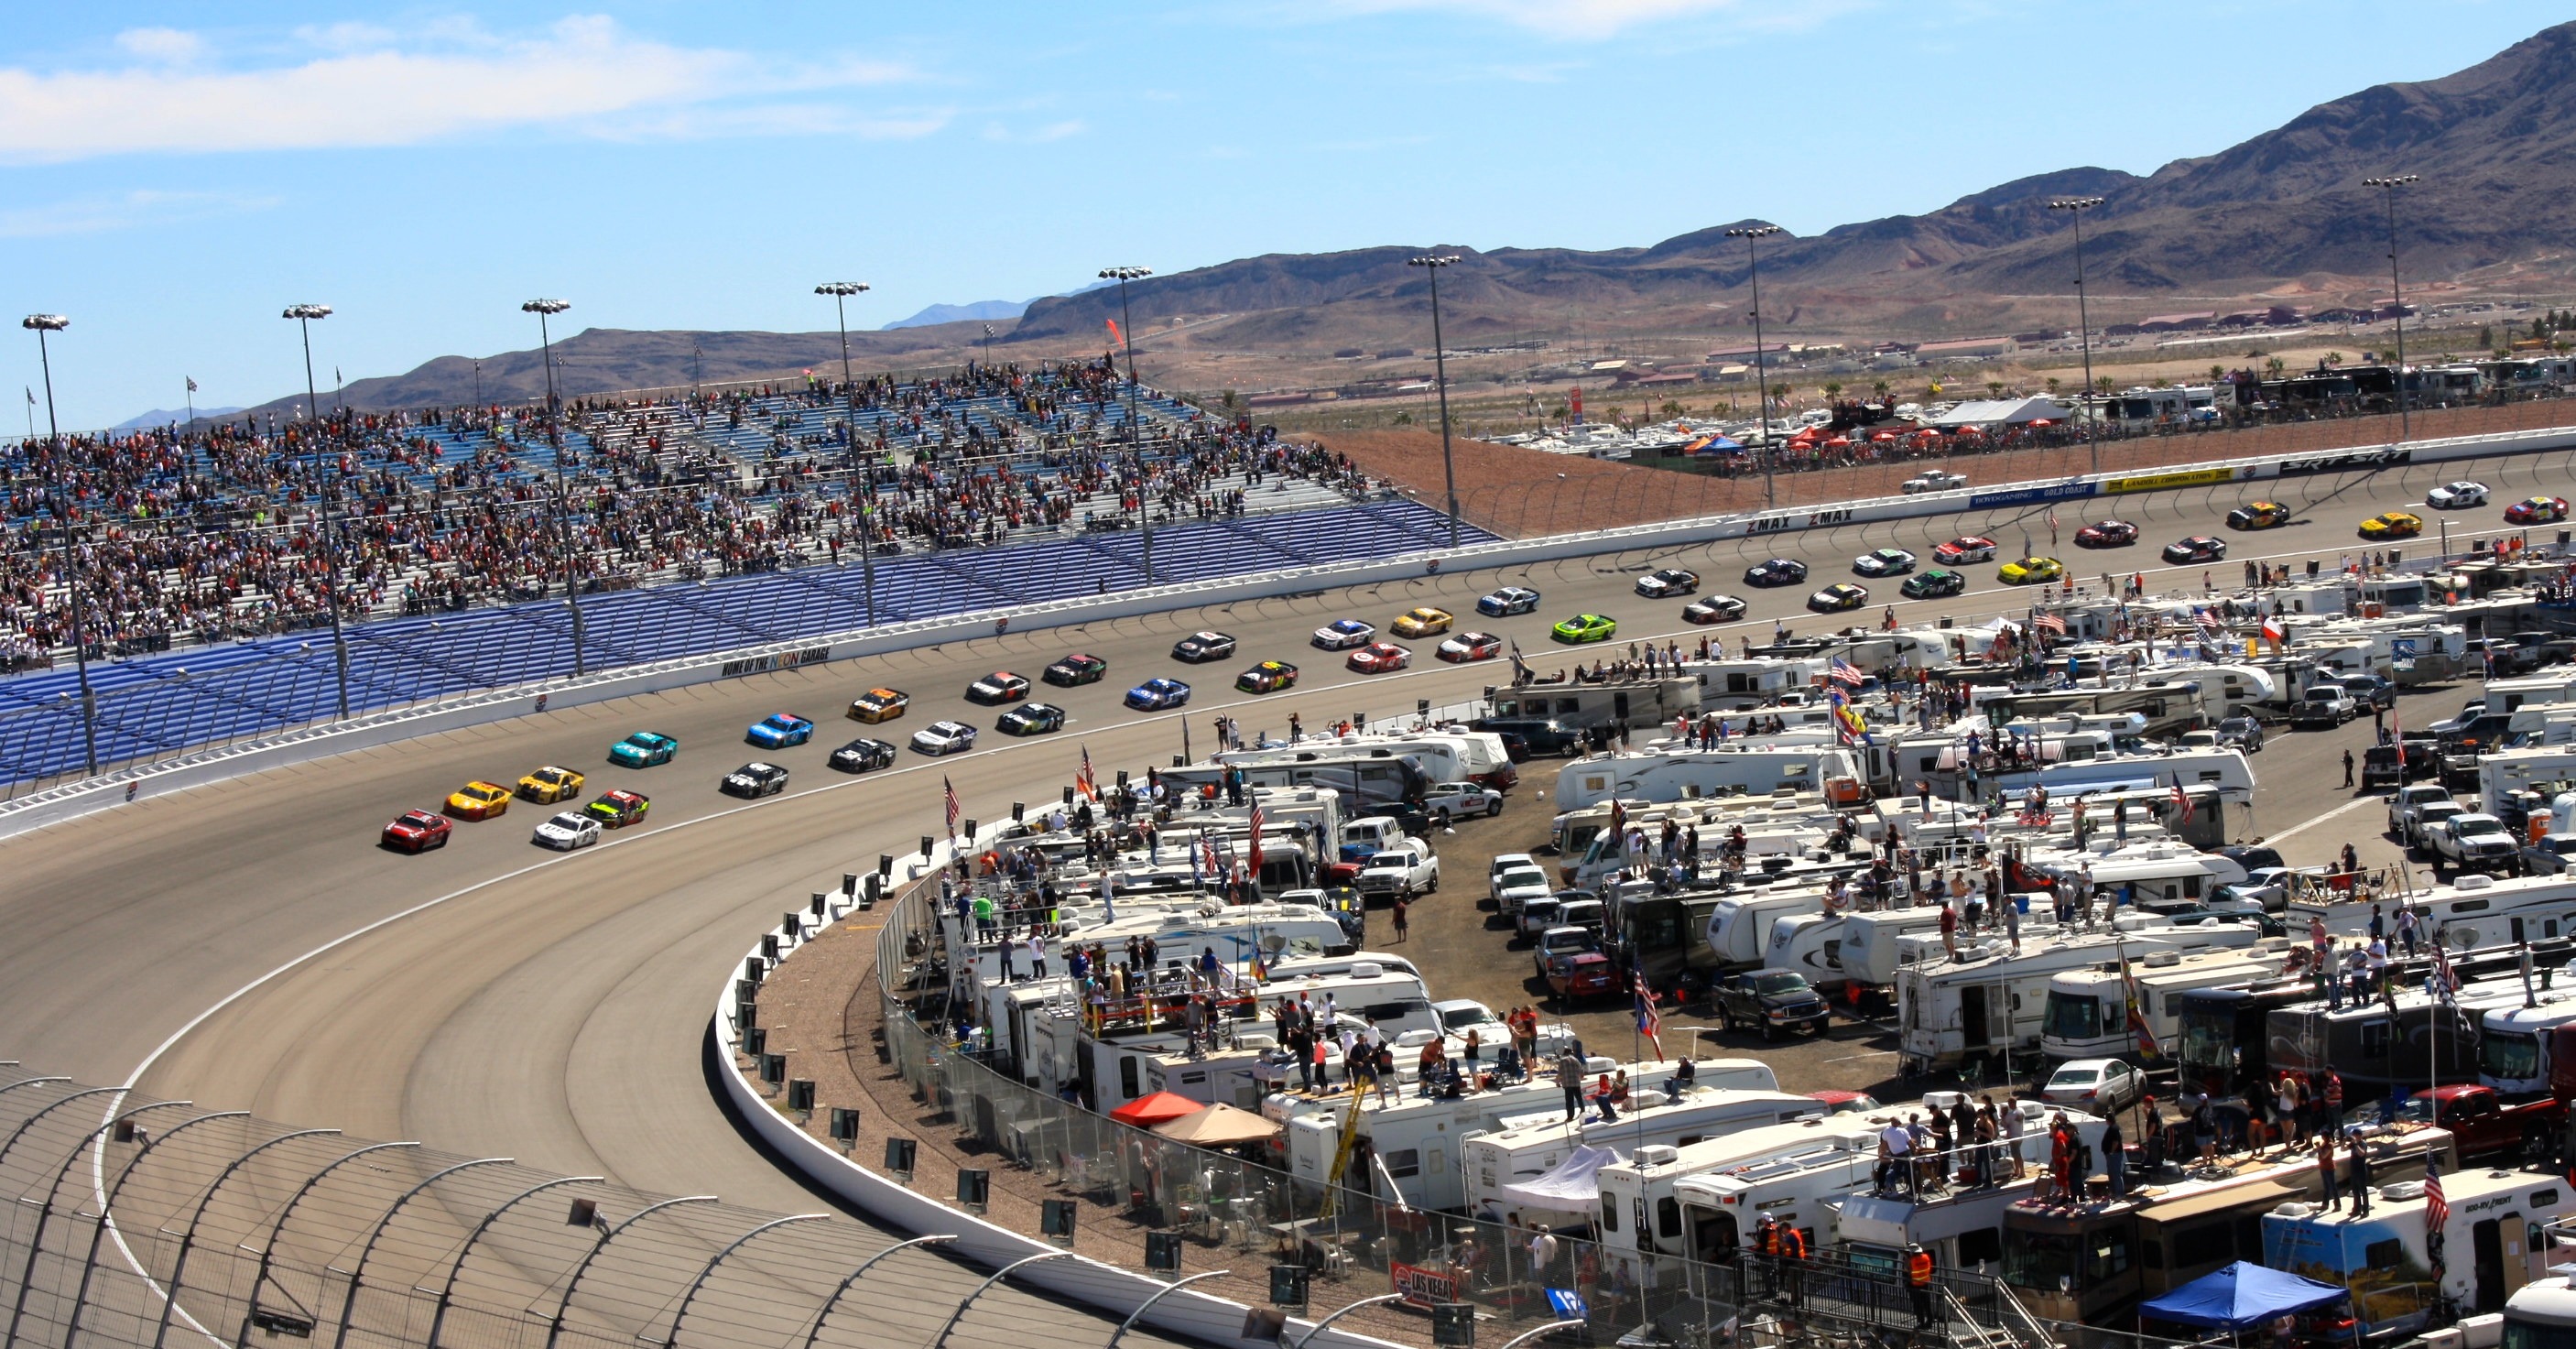
structure, boardwalk, track, sport, walkway, crowd, cityscape, panorama, marina, stadium, race, arena, cars, racing, race track, nascar, aerial photography, residential area, sport venue, car races